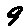
Label: 9